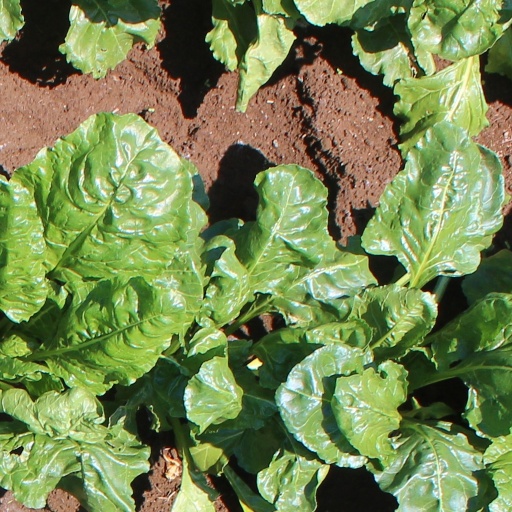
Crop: sugar beet